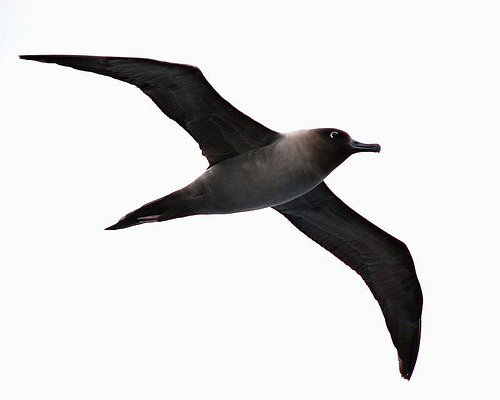
a black and gray bird with pointed wings, a pointed tail, and a long slender beak.
bird has black body feathers, black breast feather, and black beaka medium sized bird with multiple tones of grey and dark brown all over
this bird is black in color with a curved black beak, and white eye rings.
this bird has a dark grey belly, darker grey wings, a dark brownish-grey head a squared off bill.
a gray and black bird flying in airthe bird has a black and white eye ball with long dark wings and a gray belly.
this bird is gray and brown in color, with a curved black beak.
a large bird with extended wings and pointed tail.
a bird with a dark gray breast and a black crown.
Species: Sooty Albatross